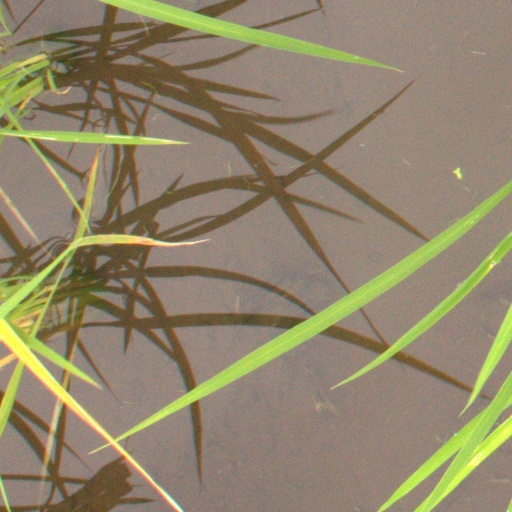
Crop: rice